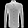
Label: Shirt